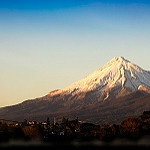
Label: mountain